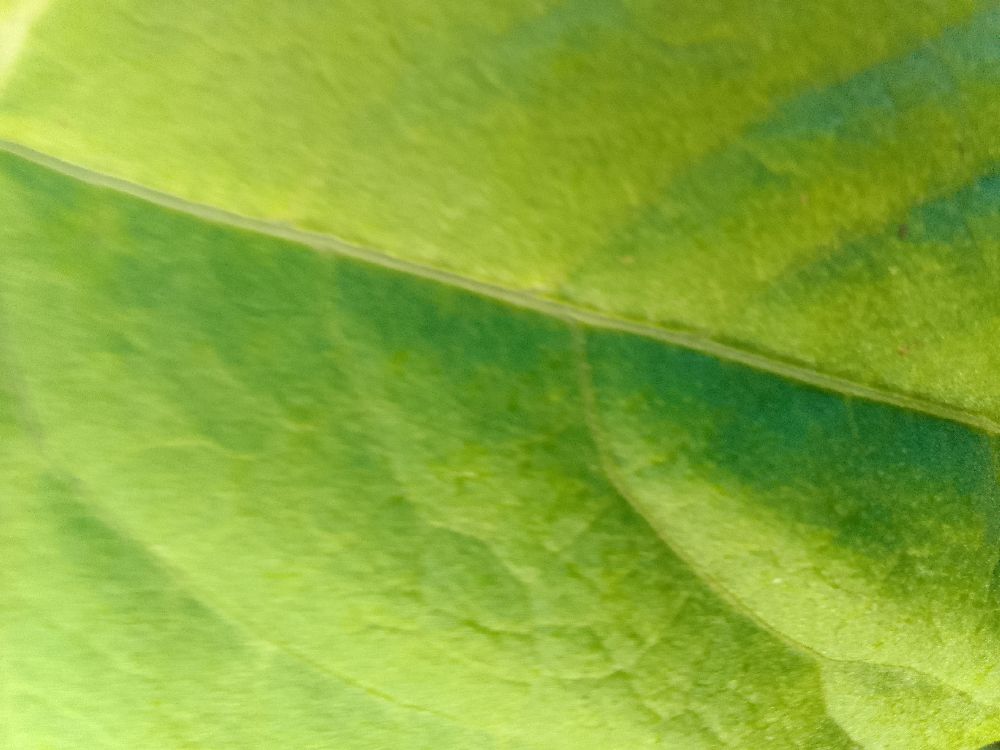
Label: healthy